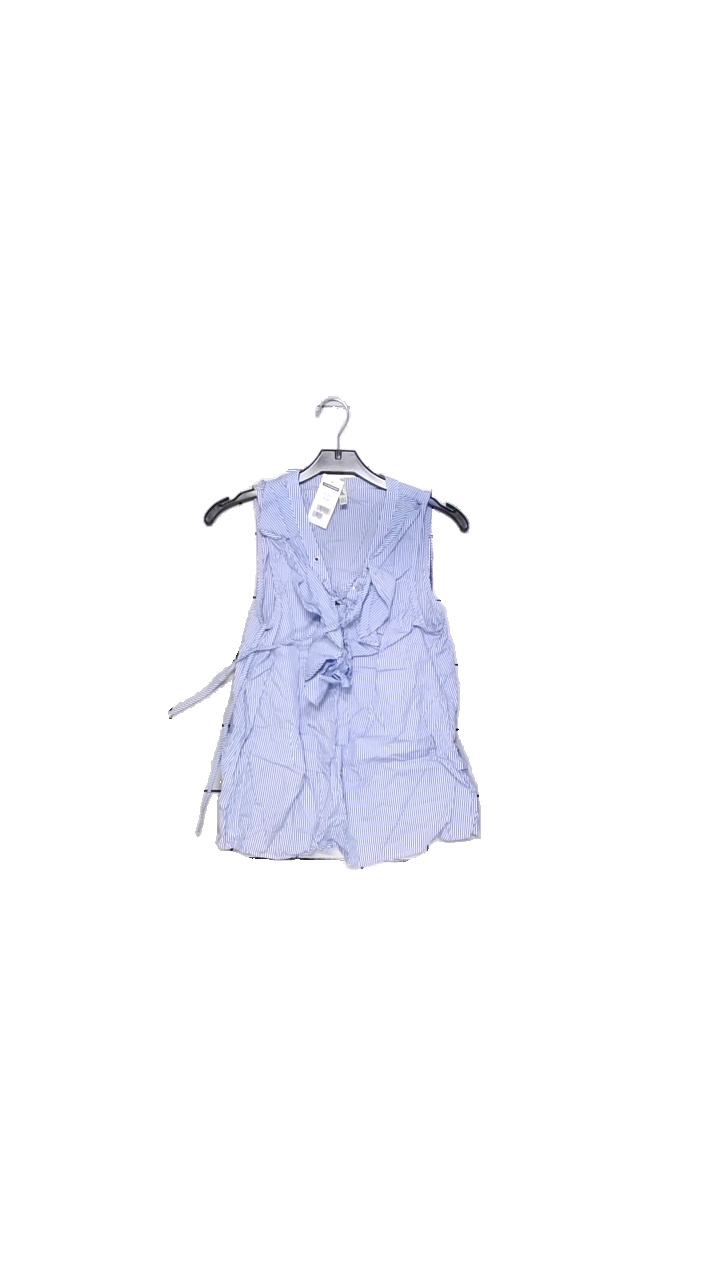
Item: Blouse (Ladies)
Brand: Stradivarius
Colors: White, Blue
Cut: Loose, V-collar
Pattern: Striped
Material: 100% cotton
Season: Summer
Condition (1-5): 5
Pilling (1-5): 5
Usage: Reuse
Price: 50-100